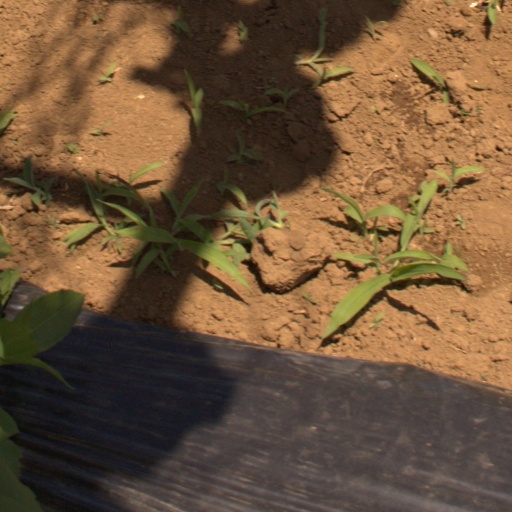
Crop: Jerusalem artichoke